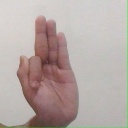
अक्षर: फ